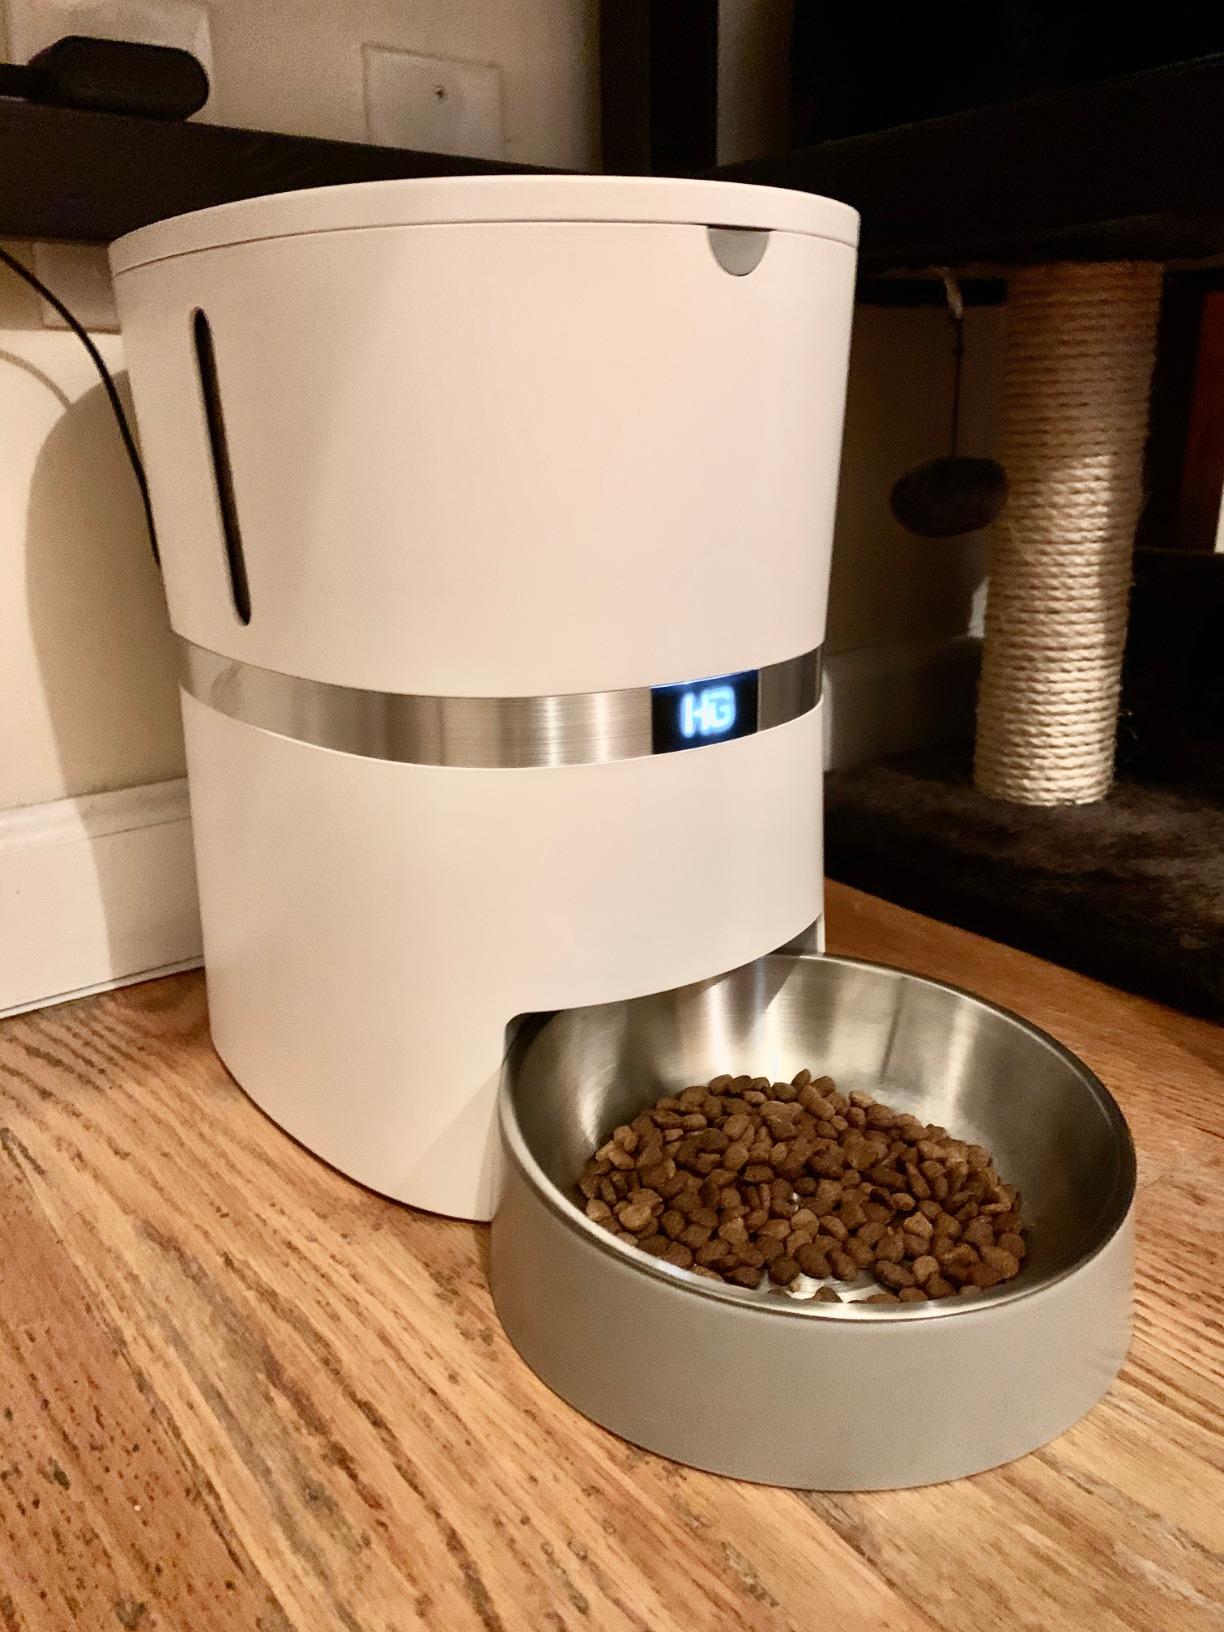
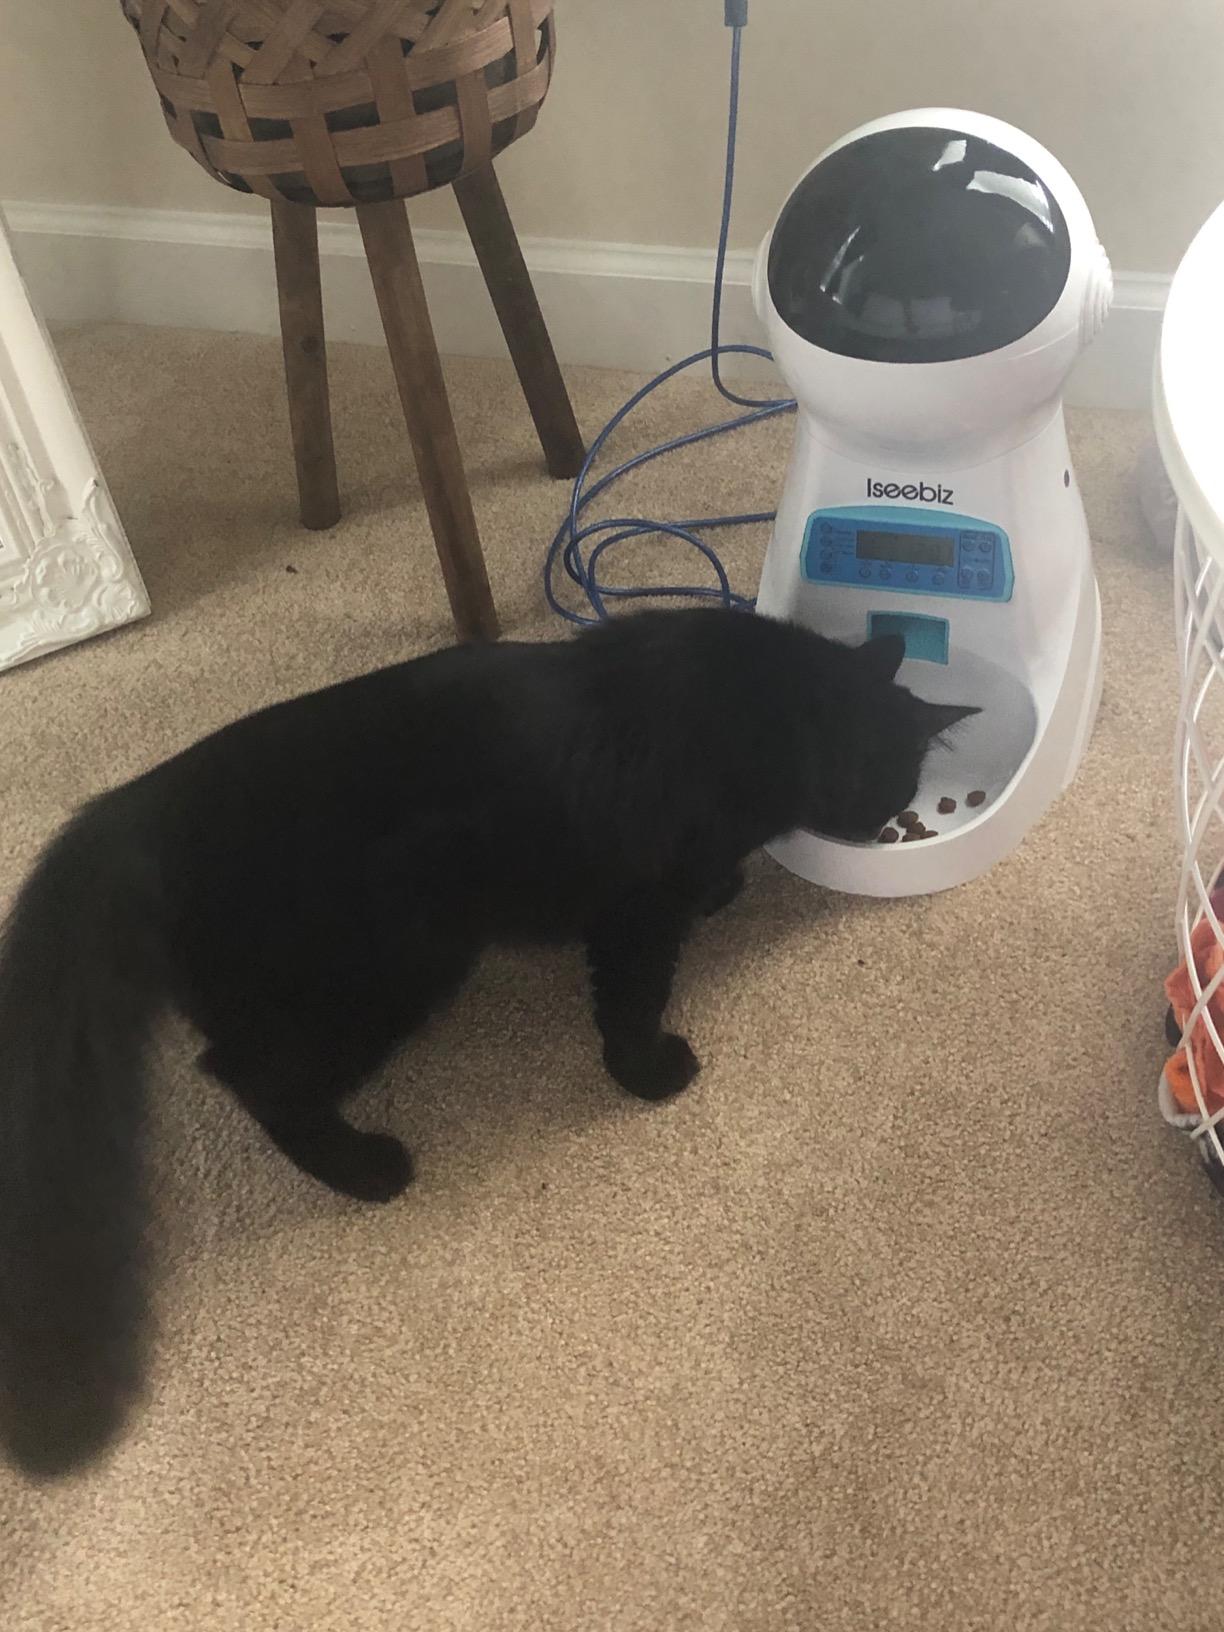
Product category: items_feeder
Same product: no